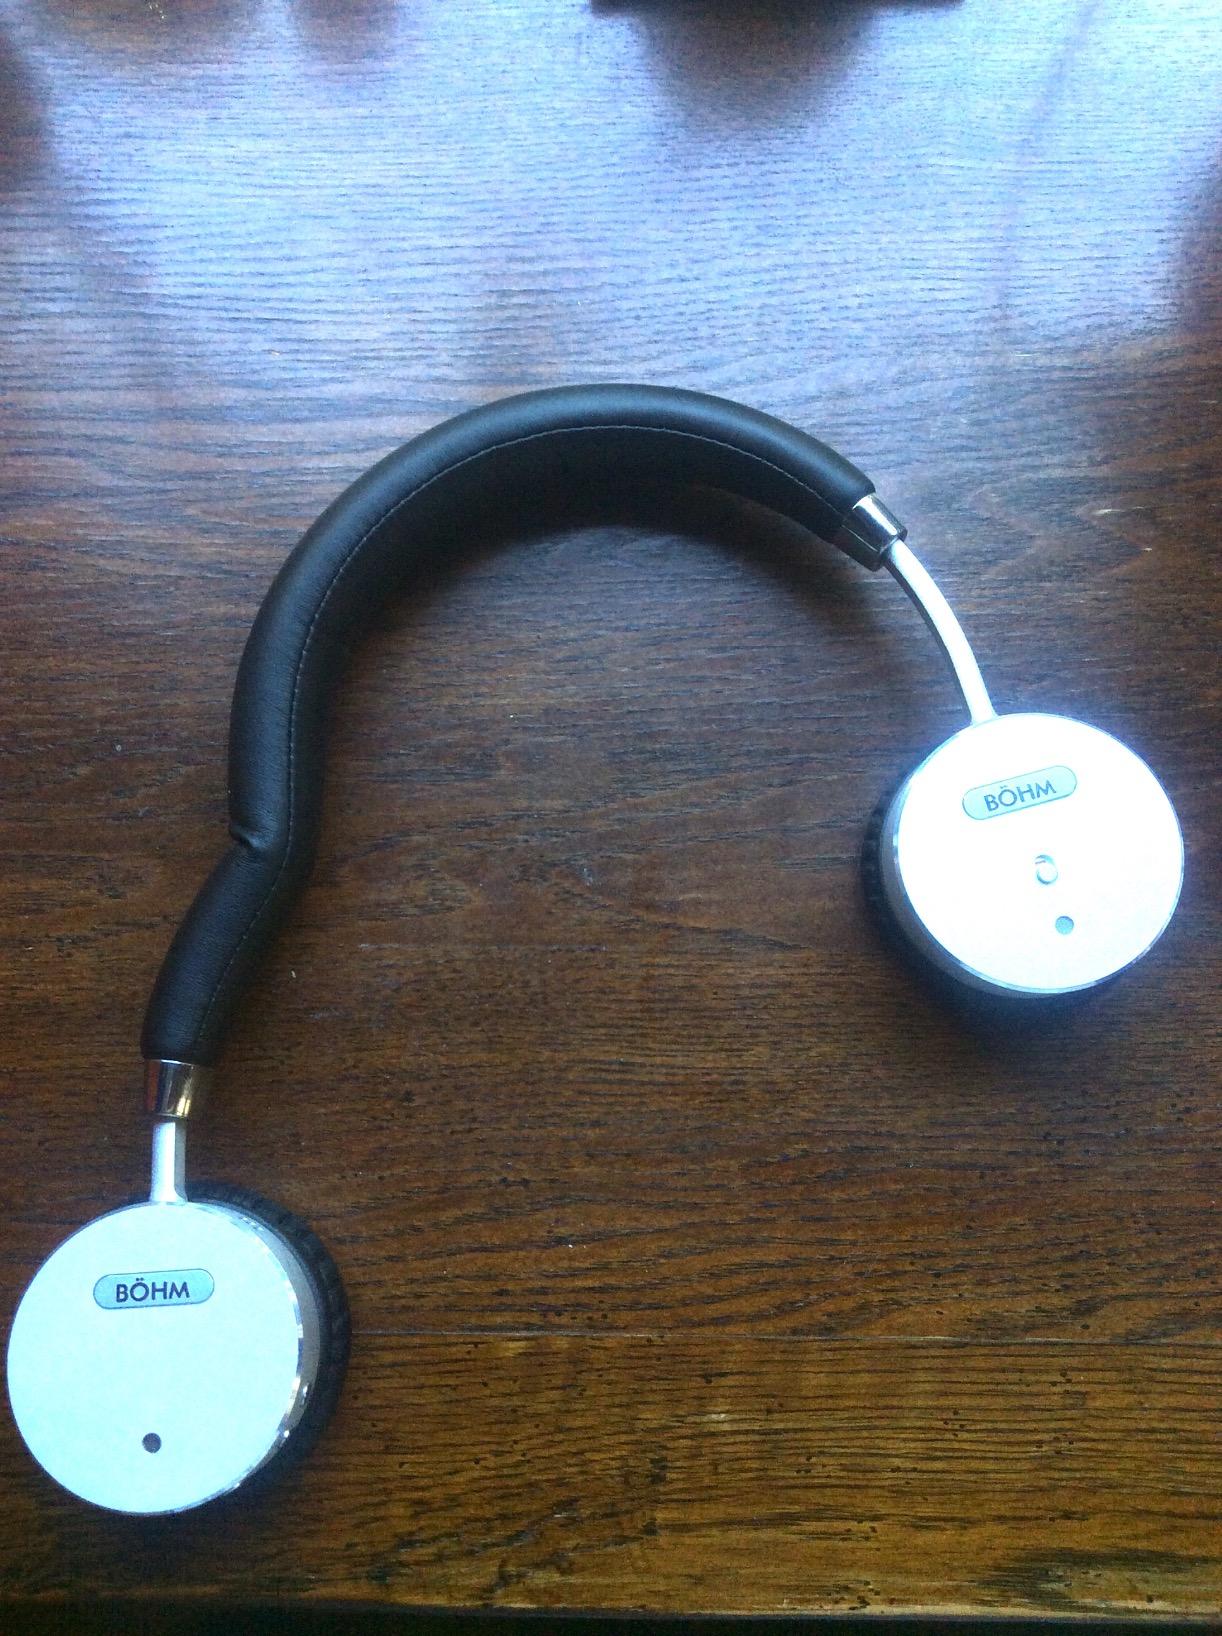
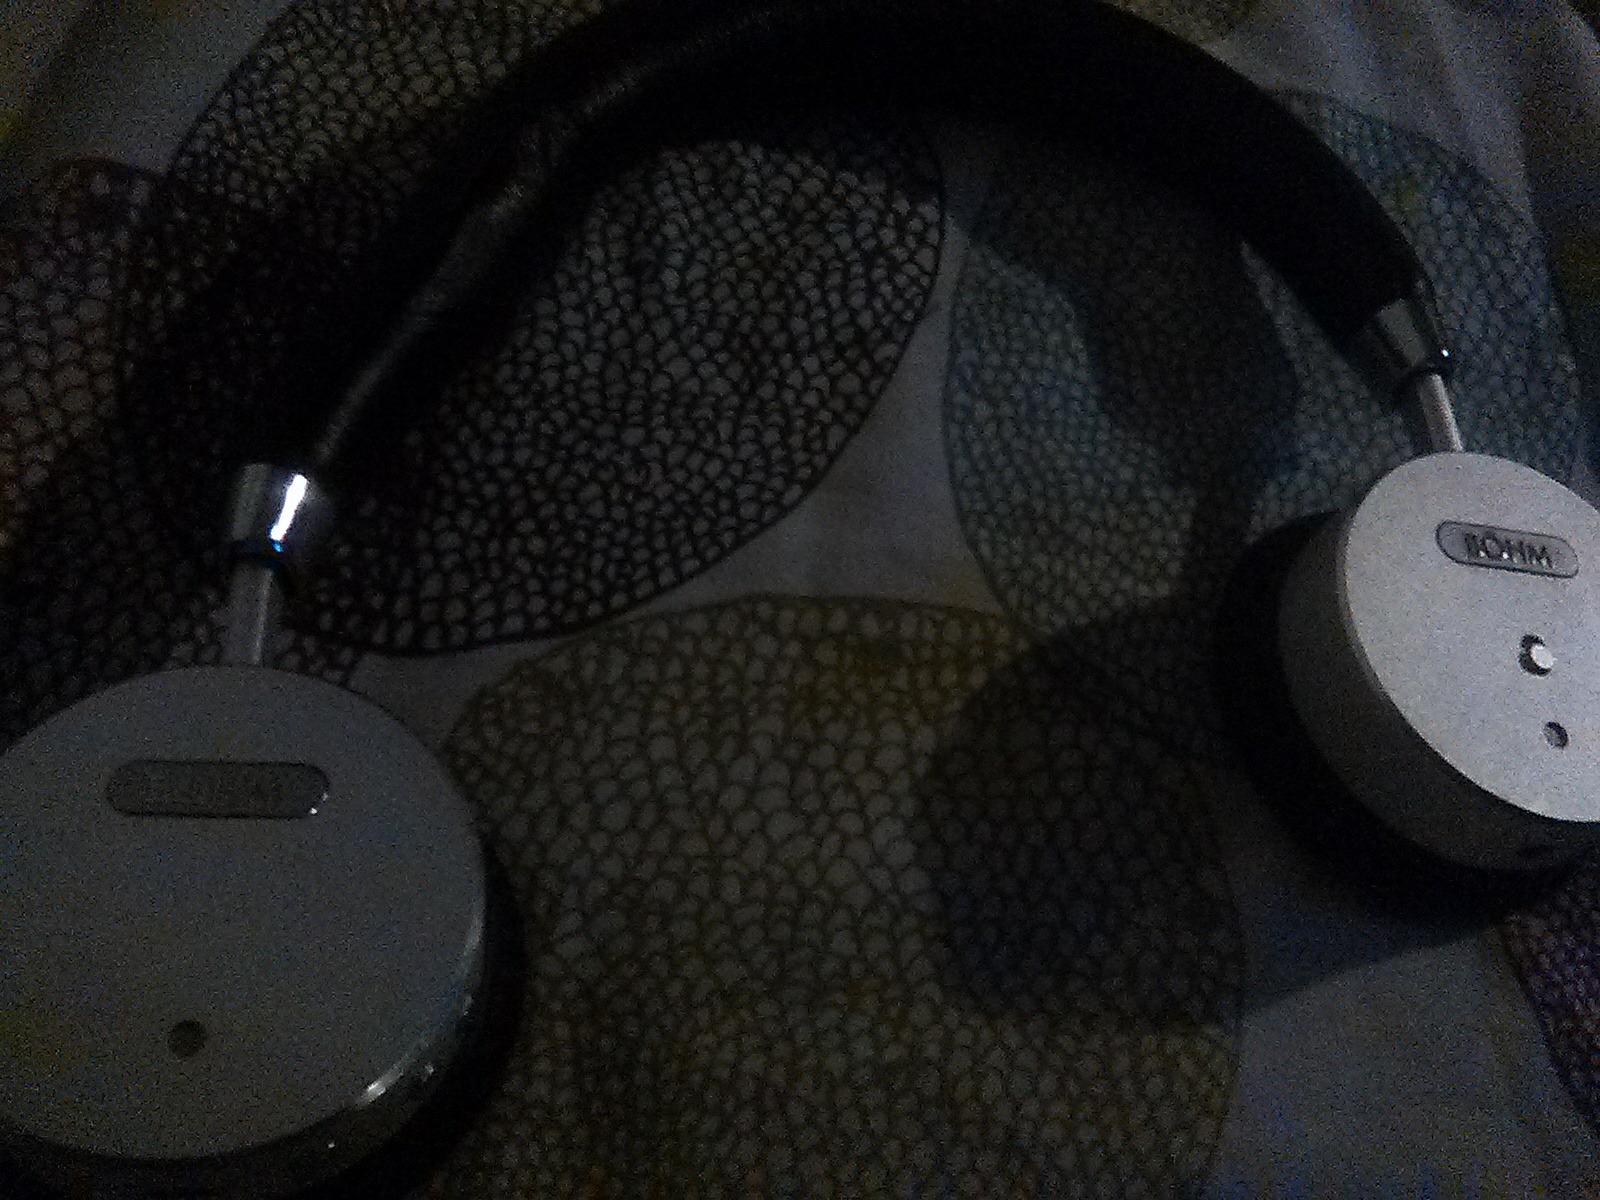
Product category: headphones
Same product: yes